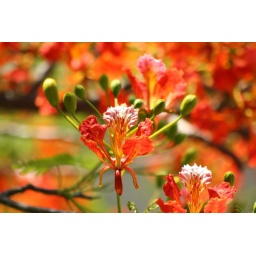
Beautiful red flowers on a tree by the balcony of our room